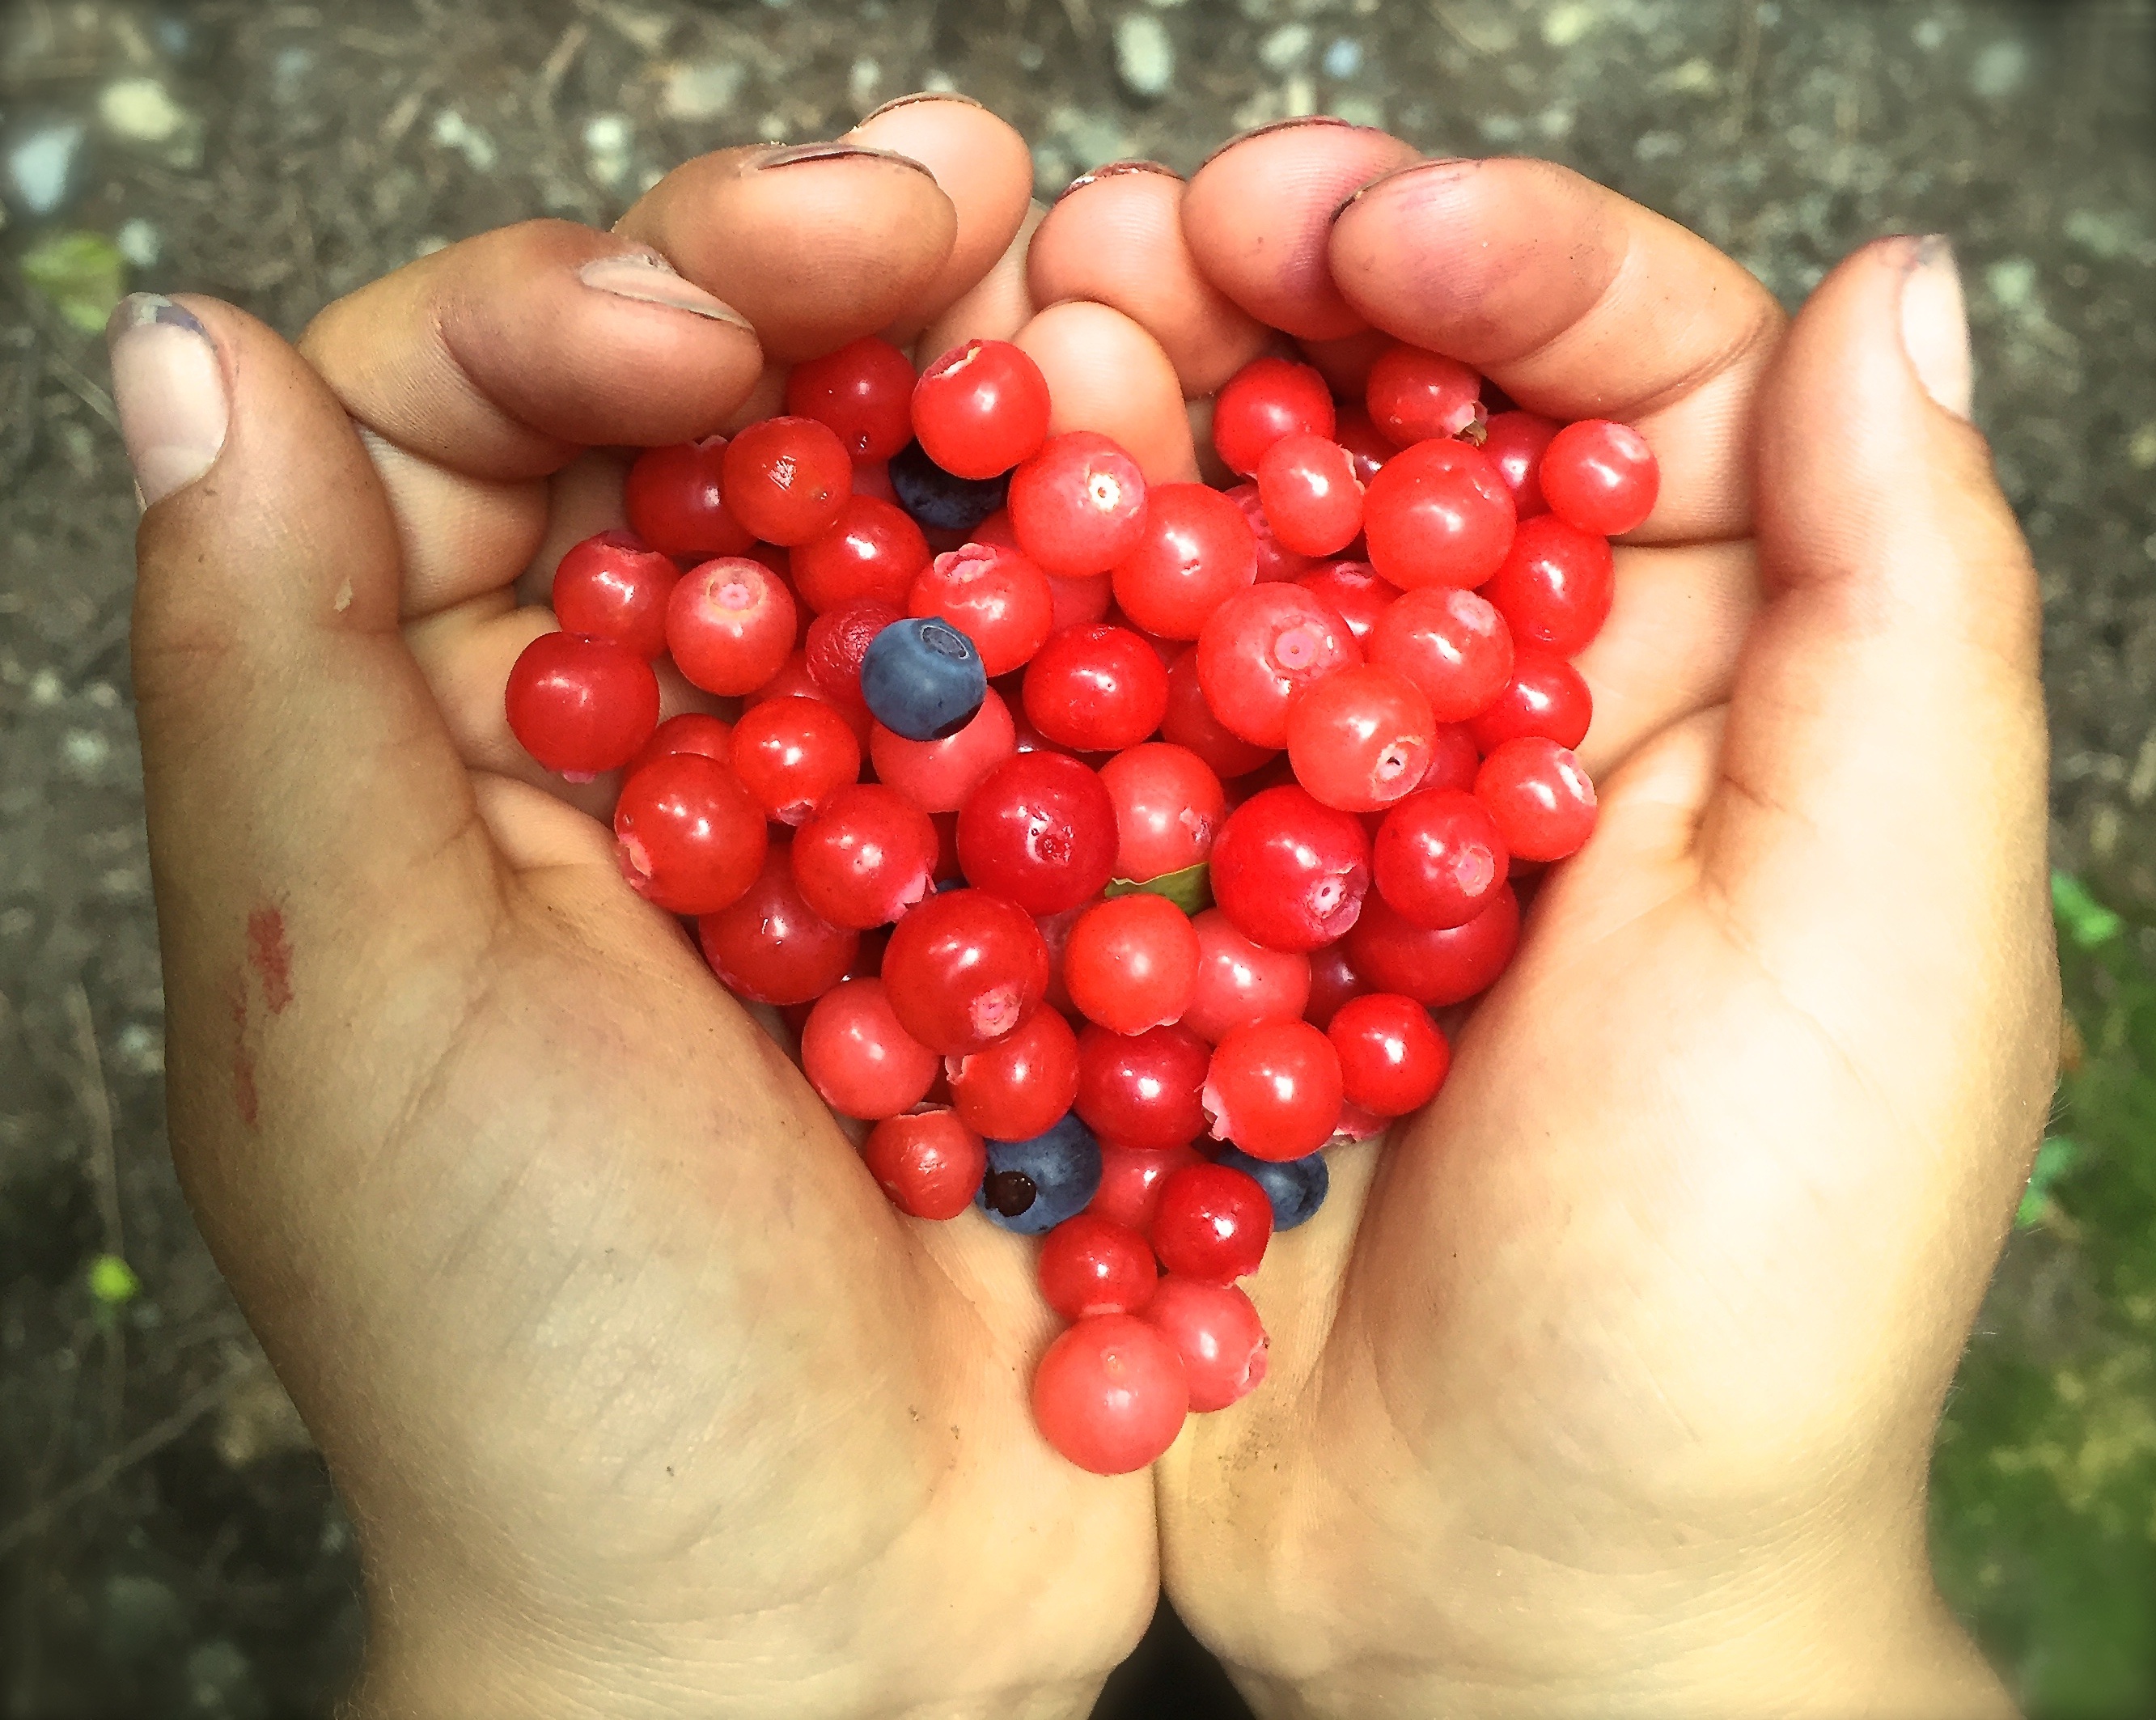
hand, plant, fruit, berry, flower, heart, food, red, produce, flora, berries, macro photography, flowering plant, huckleberry, land plant